Igor Moskvin

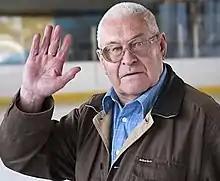

Igor Borisovich Moskvin (30 August 1929 – 10 November 2020) was a Russian figure skating coach and competitor who represented the Soviet Union in pair skating with his partner Maya Belenkaya. He was an Honoured Master of Sports of the USSR and Honored Coach of the USSR.